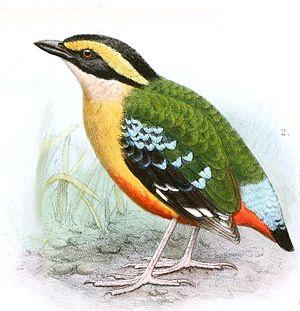
La Brève d'Angola est une espèce de passereau appartenant à la famille des Pittidae.